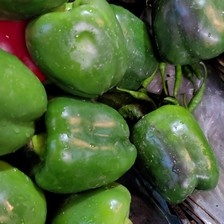
Label: capsicum